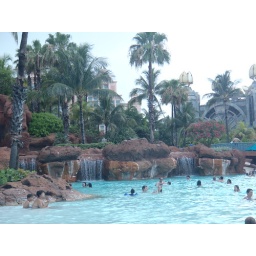
the gray building on the right had tons of waterslides in it